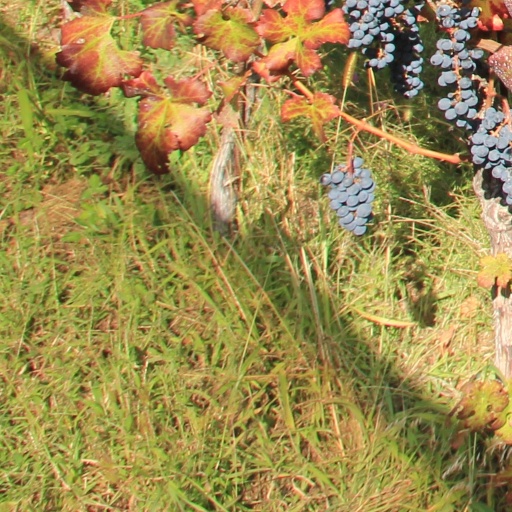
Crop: grape